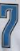
Number: 7